An Evening of Edgar Allan Poe

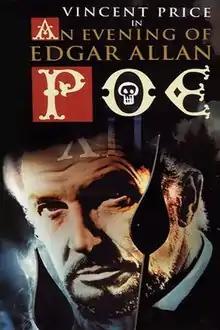
DVD cover

An Evening of Edgar Allan Poe is a 1970 film which features Vincent Price reciting four of Edgar Allan Poe's stories, directed by Kenneth Johnson, with music by Les Baxter.